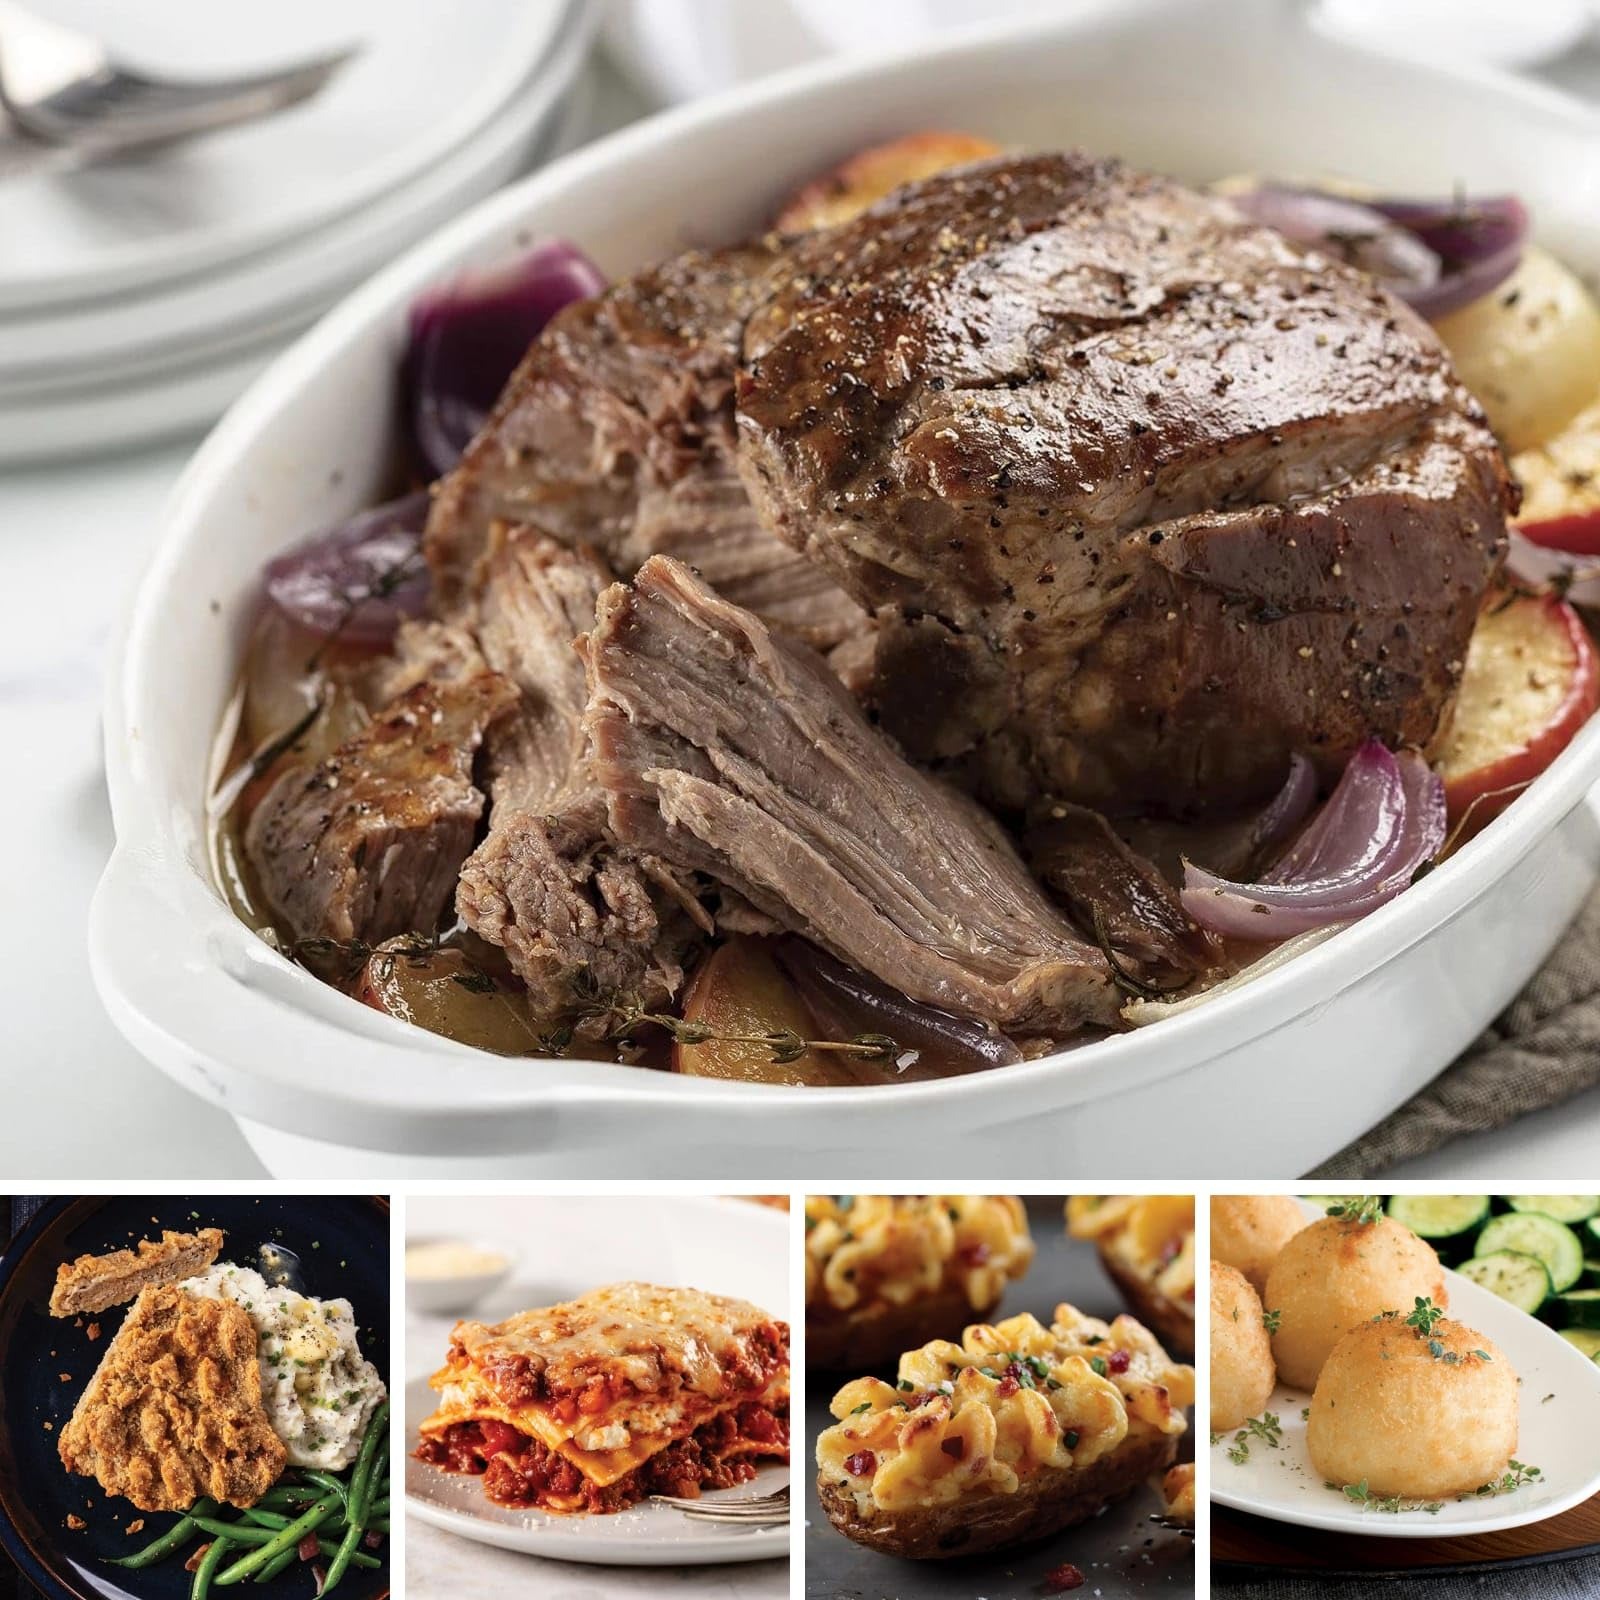
Item Name: Omaha Steaks Comfort Food Favorites (Fully Cooked Pot Roast, 4x Chicken Fried Steaks, Meat Lover's Lasagna, 8x Stuffed Baked Potatoes, 4x Potatoes au Gratin)
Bullet Point 1: Fully Cooked Pork Pot Roast (2 lbs.)
Bullet Point 2: 4 (4.5 oz.) Chicken Fried Steaks
Bullet Point 3: Meat Lover’s Lasagna (30 oz.)
Bullet Point 4: 8 (5.5 oz.) Stuffed Baked Potatoes
Bullet Point 5: 4 (2.8 oz.) Potatoes au Gratin
Bullet Point 6: 4 (2.8 oz.) Potatoes au Gratin
Product Description: Omaha Steaks Comfort Food Favorites (Fully Cooked Pot Roast, Homestyle Meatloaf, 4x Chicken Fried Steaks, Meat Lover's Lasagna, 8x Stuffed Baked Potatoes, 4x Potatoes au Gratin)
Value: 4.0
Unit: Count

Price: 129.99